Contrade of Legnano

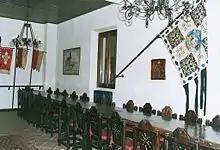
The hall of honor of the Contrada San Martino, located in the manor of the historic Legnano contrada

The contrade are located in the so-called "manors"; sometimes the manors, which are the property of the contrade, are housed in ancient Lombard courts, that is to say in buildings particularly linked to the territory, especially to that of the historical contrada of which they are the seat. At the center of the contrada there is the hall of honor, which is furnished in medieval style.